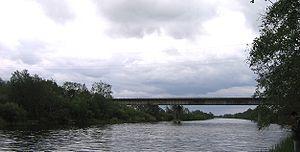
La Minija est une rivière de l'ouest de la Lituanie, affluent du Niémen. La rivière est un émissaire du petit lac Sydeklis, situé 14 km au sud de Telšiai, où elle appelée Mava, puis elle coule entre les lacs Ilgis et Pluotinalis, où elle est appelée Kliurkė et après le lac Didovo prend le nom de Minija.